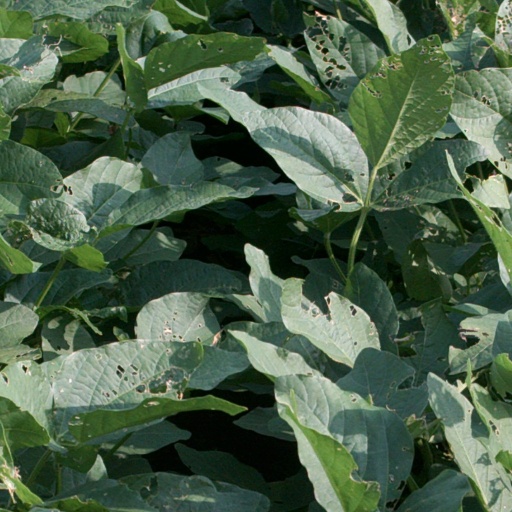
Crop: soybean